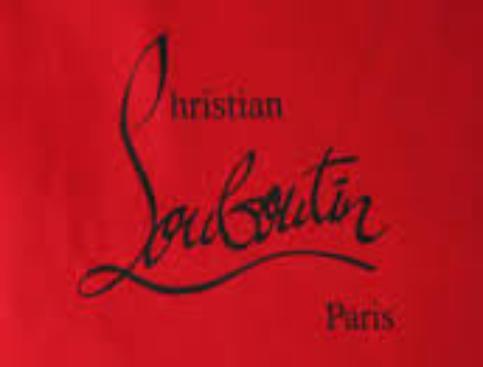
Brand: Christian Louboutin
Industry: Clothes